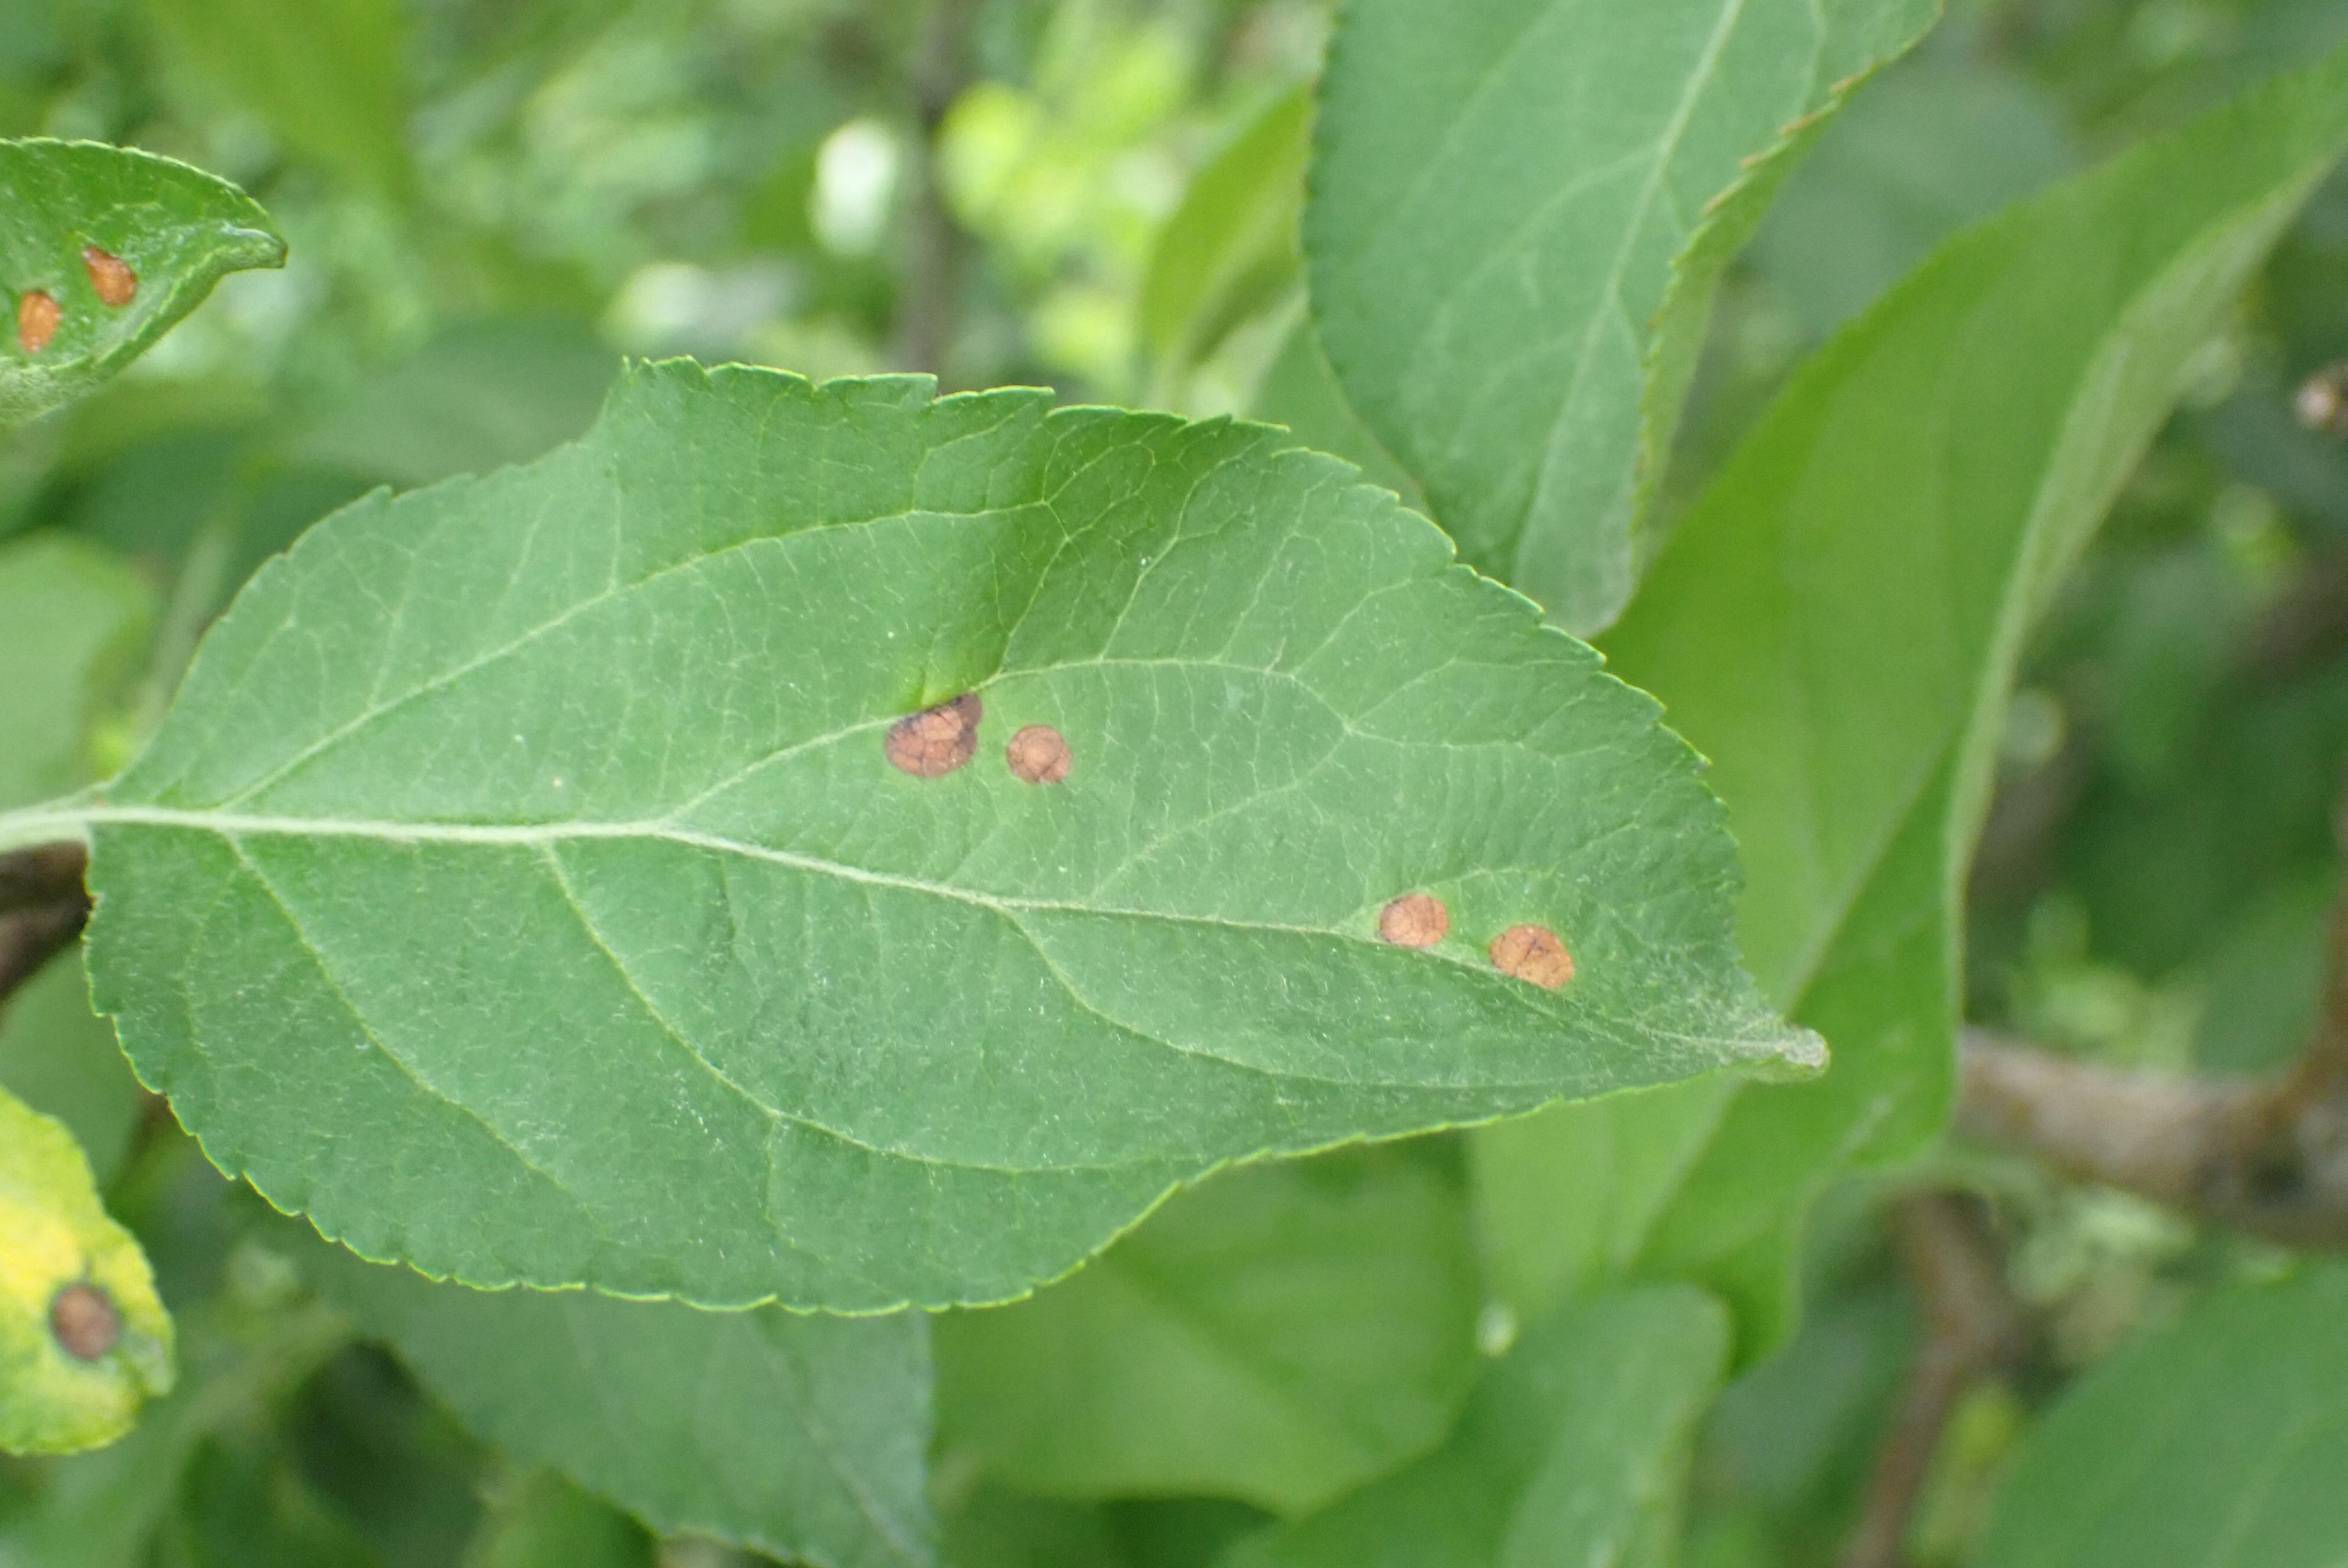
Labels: frog_eye_leaf_spot